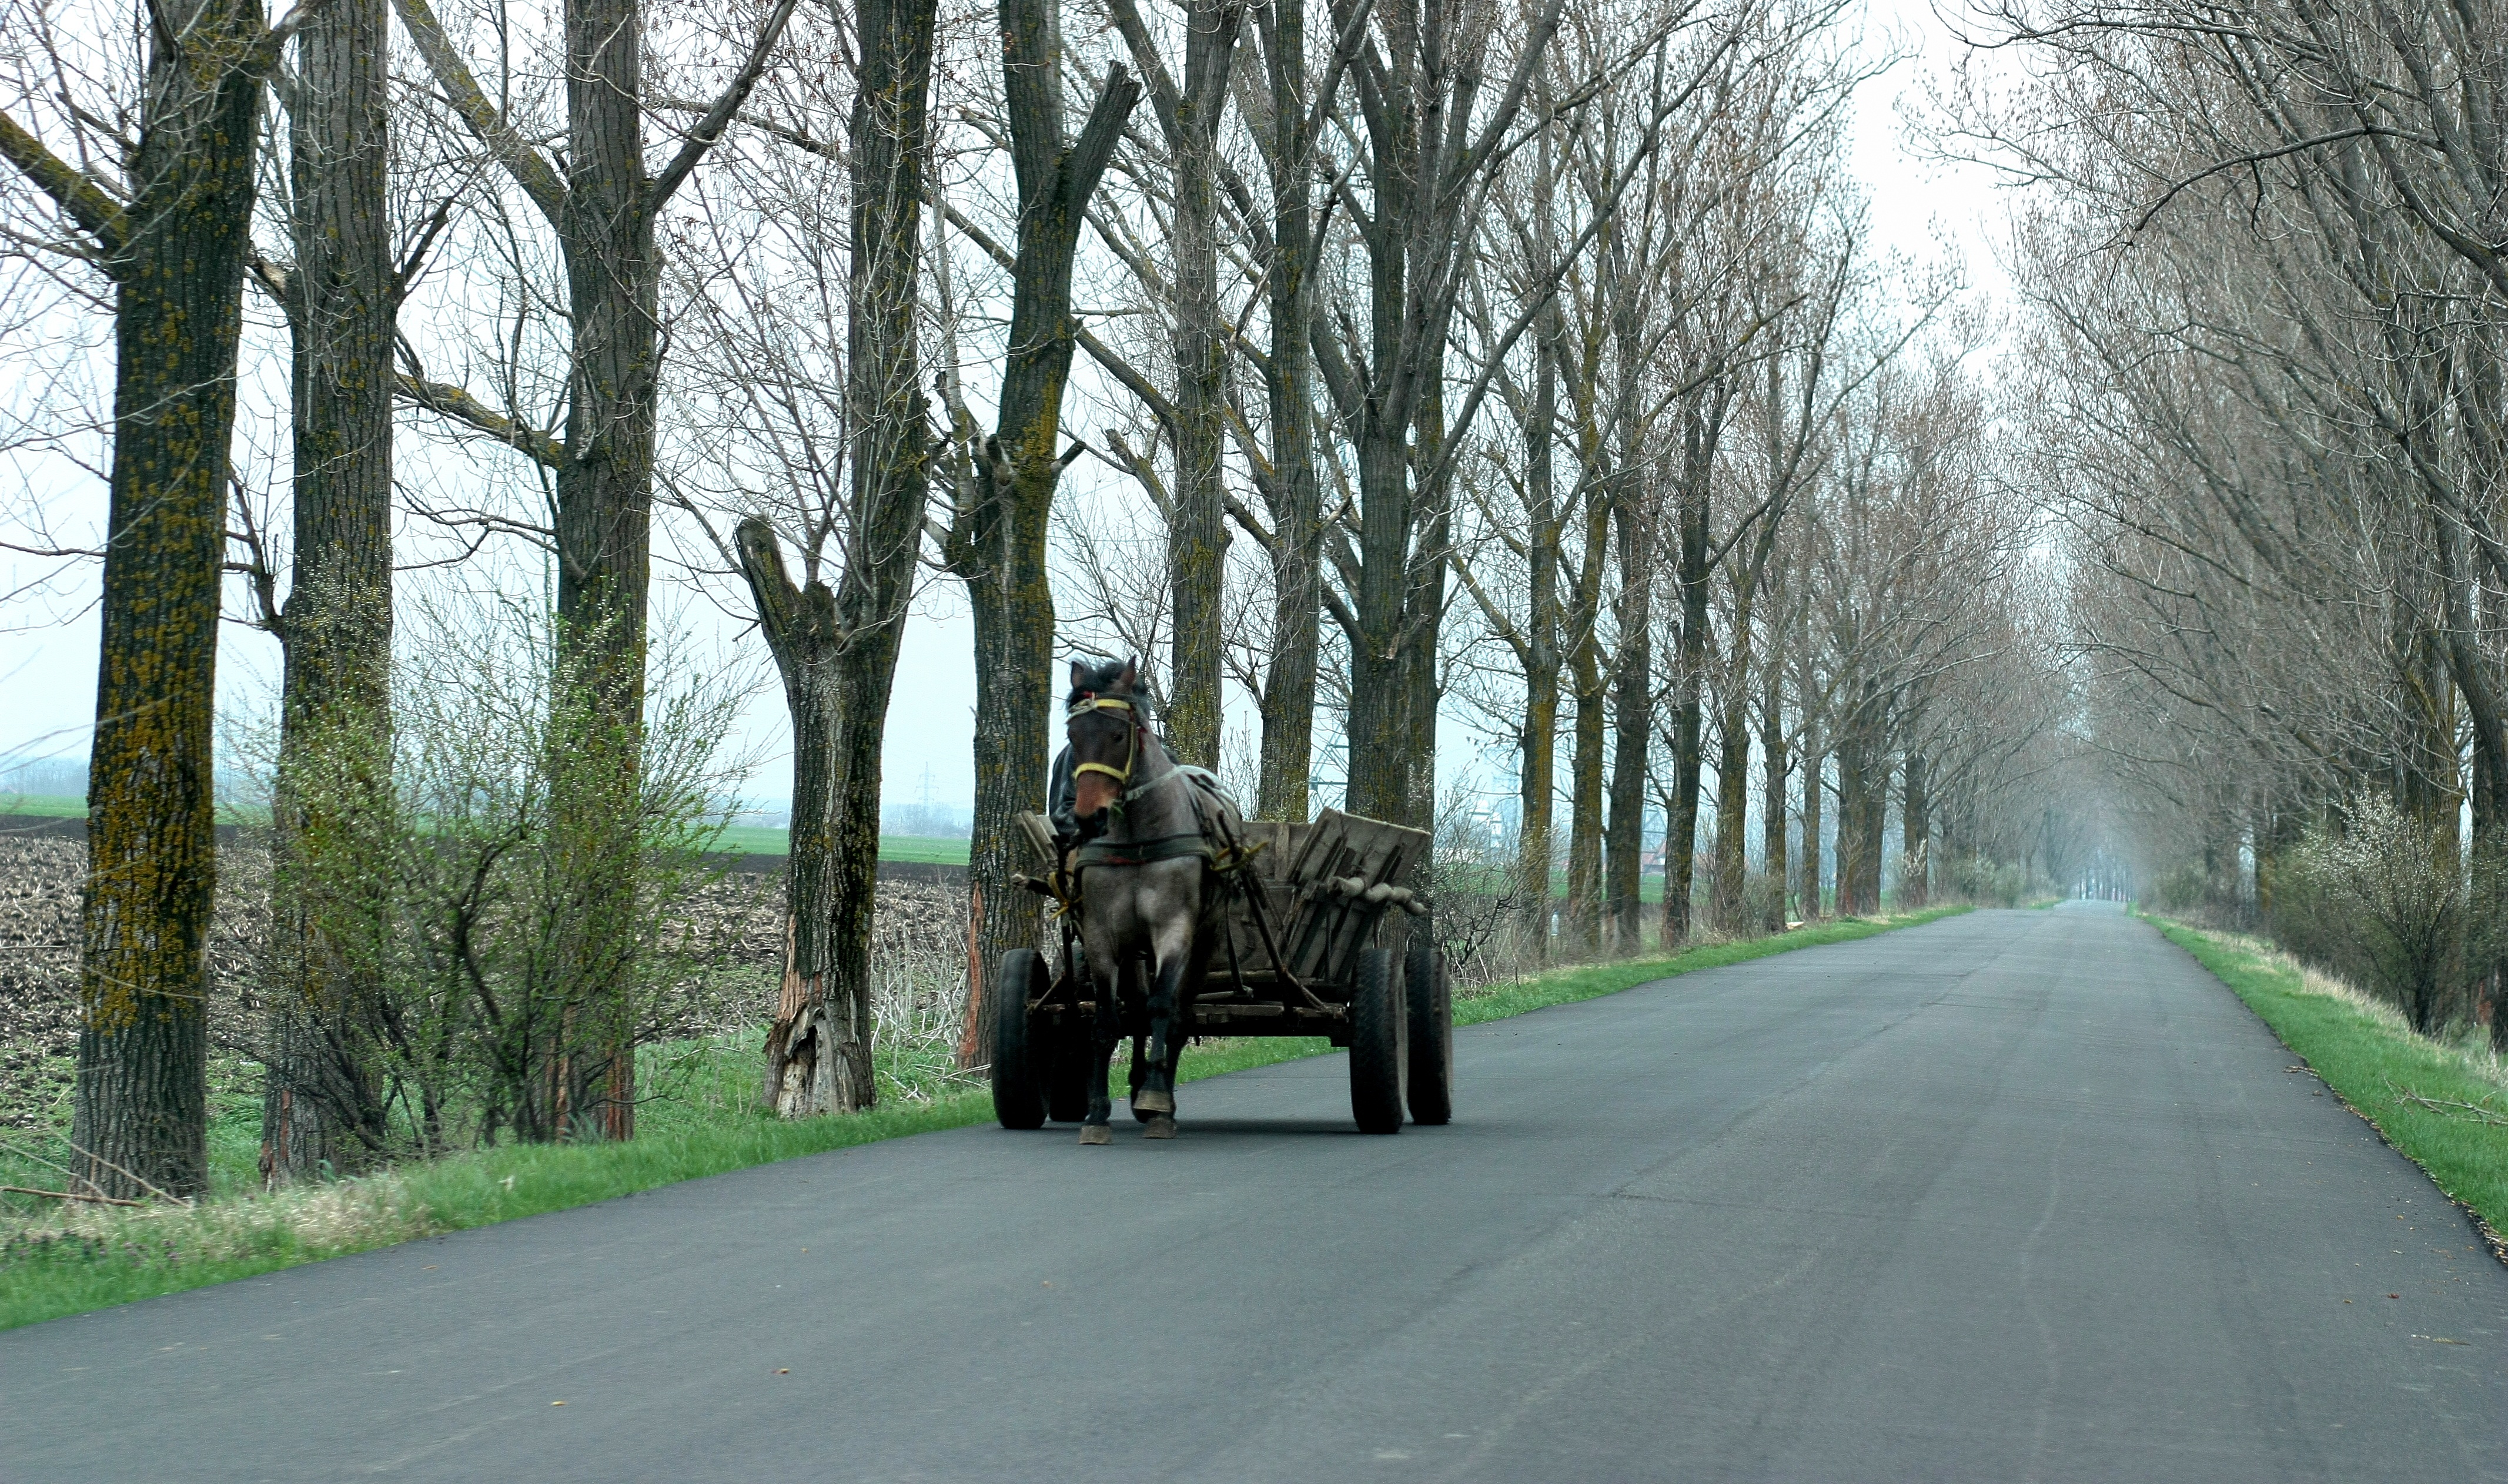
tree, forest, fog, road, street, cart, asphalt, village, vehicle, horse, weather, waterway, trees, infrastructure, atmospheric phenomenon, woody plant